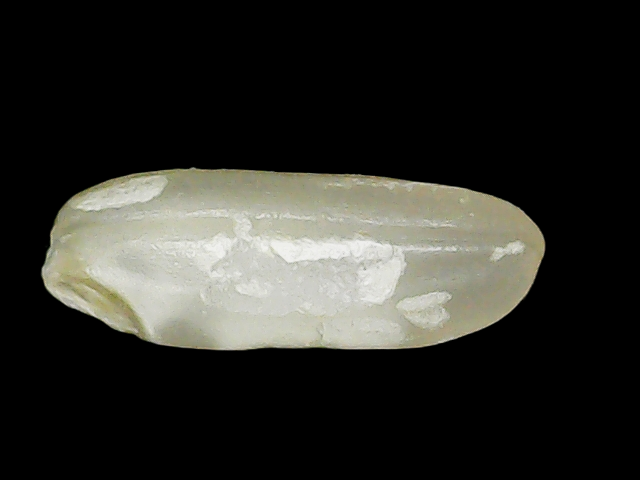
Rice variety: Binadhan24